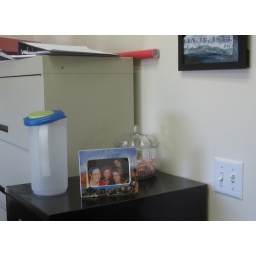
In its new home on top of a filing cabinet in my office.